Ulrich Pfisterer

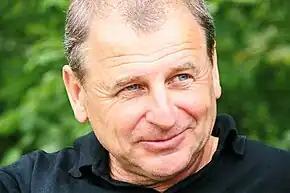
Pfisterer in 2009

Ulrich Pfisterer (born 4 November 1951) is a German football coach and former player who is head coach of Blind Football Team Germany and of MTV Stuttgart since 2007.